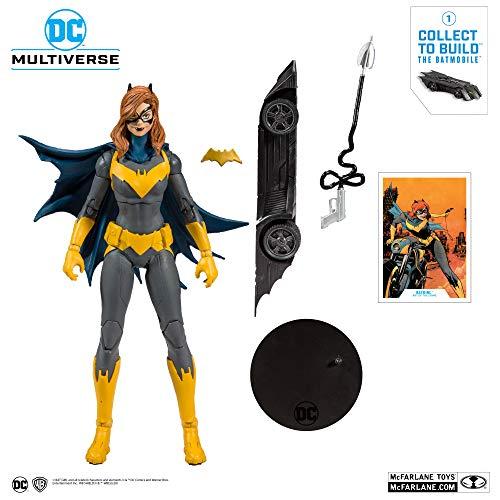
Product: McFarlane Toys DC Multiverse Batgirl: Art of The Crime Action Figure with Build-A Rebirth Batmobile (Piece 1)
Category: Toys & Games | Toy Figures & Playsets
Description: Batgirl is part of a 3-figure collector set, that includes a piece of a Build-A-Batmobile featured in the DC Rebirth Comic.
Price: $24.99
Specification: ProductDimensions:2x1x7inches|ItemWeight:11ounces|ShippingWeight:11ounces(Viewshippingratesandpolicies)|ASIN:B07V3TP93M|Itemmodelnumber:15401-6|Manufacturerrecommendedage:12yearsandup